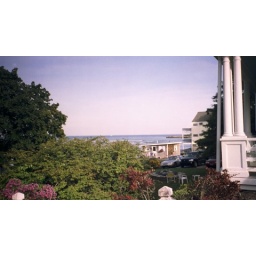
vacation house with view of the ocean in Ogunquit